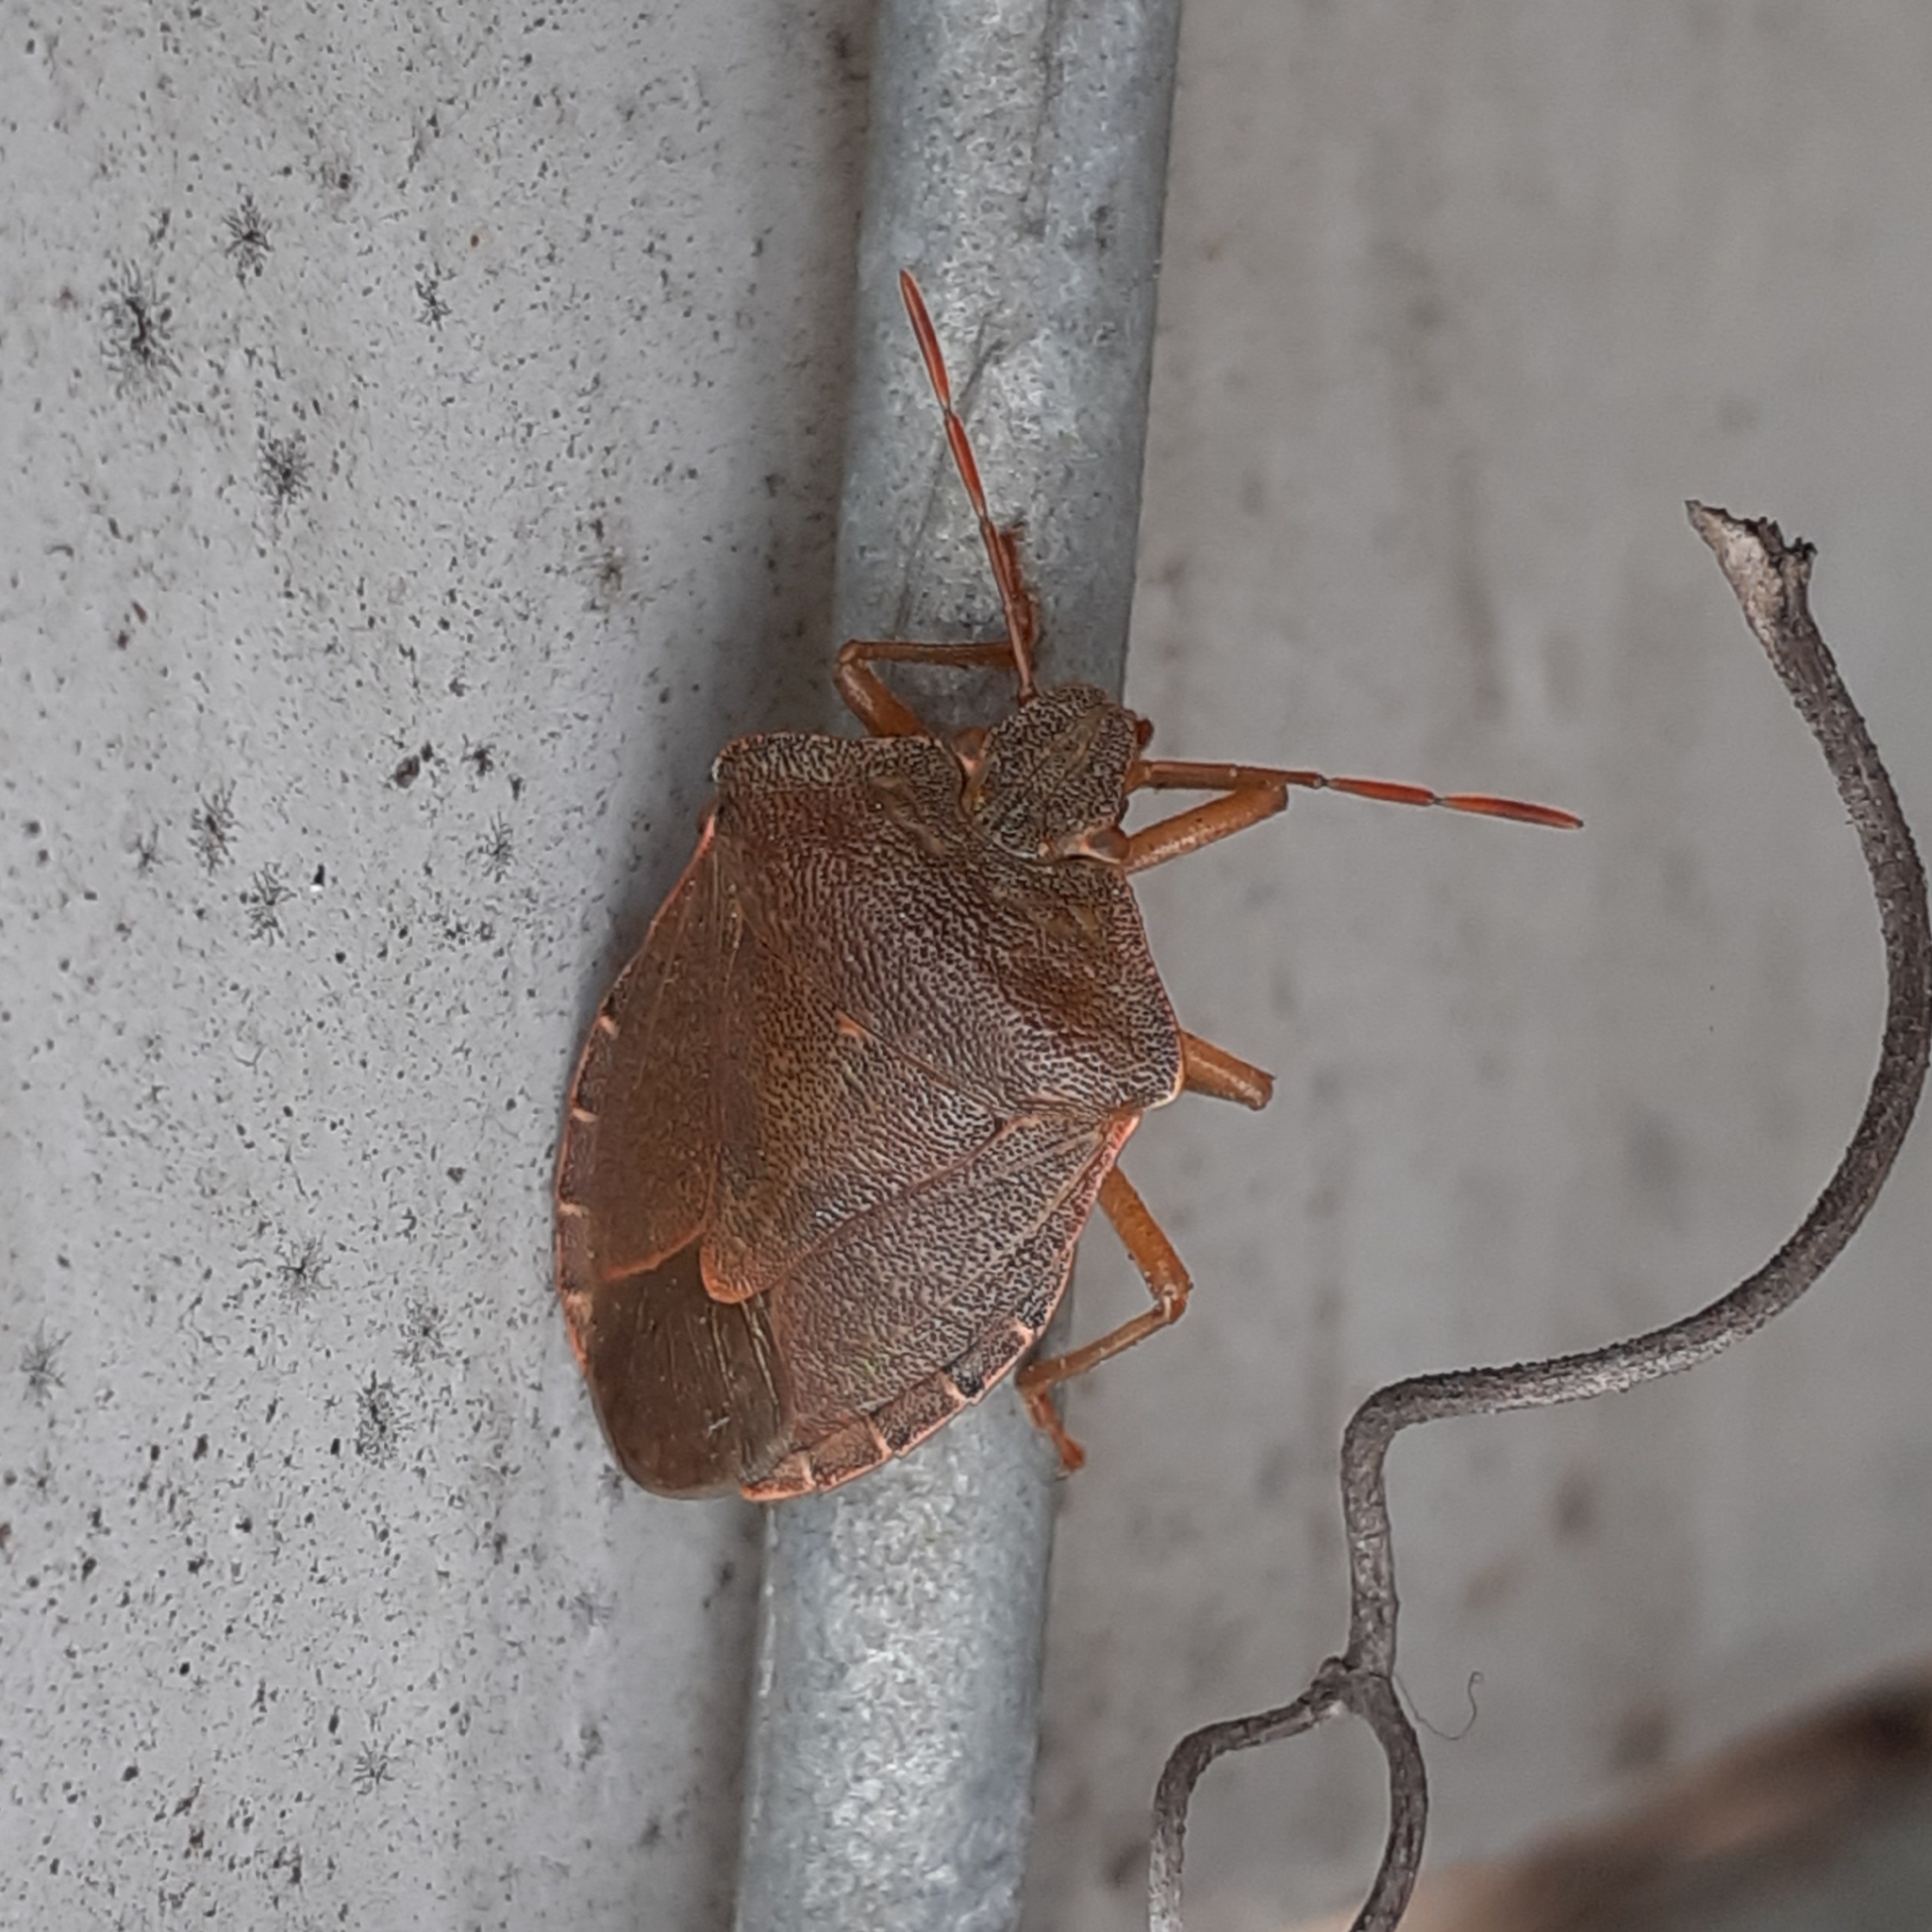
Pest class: stink_bug